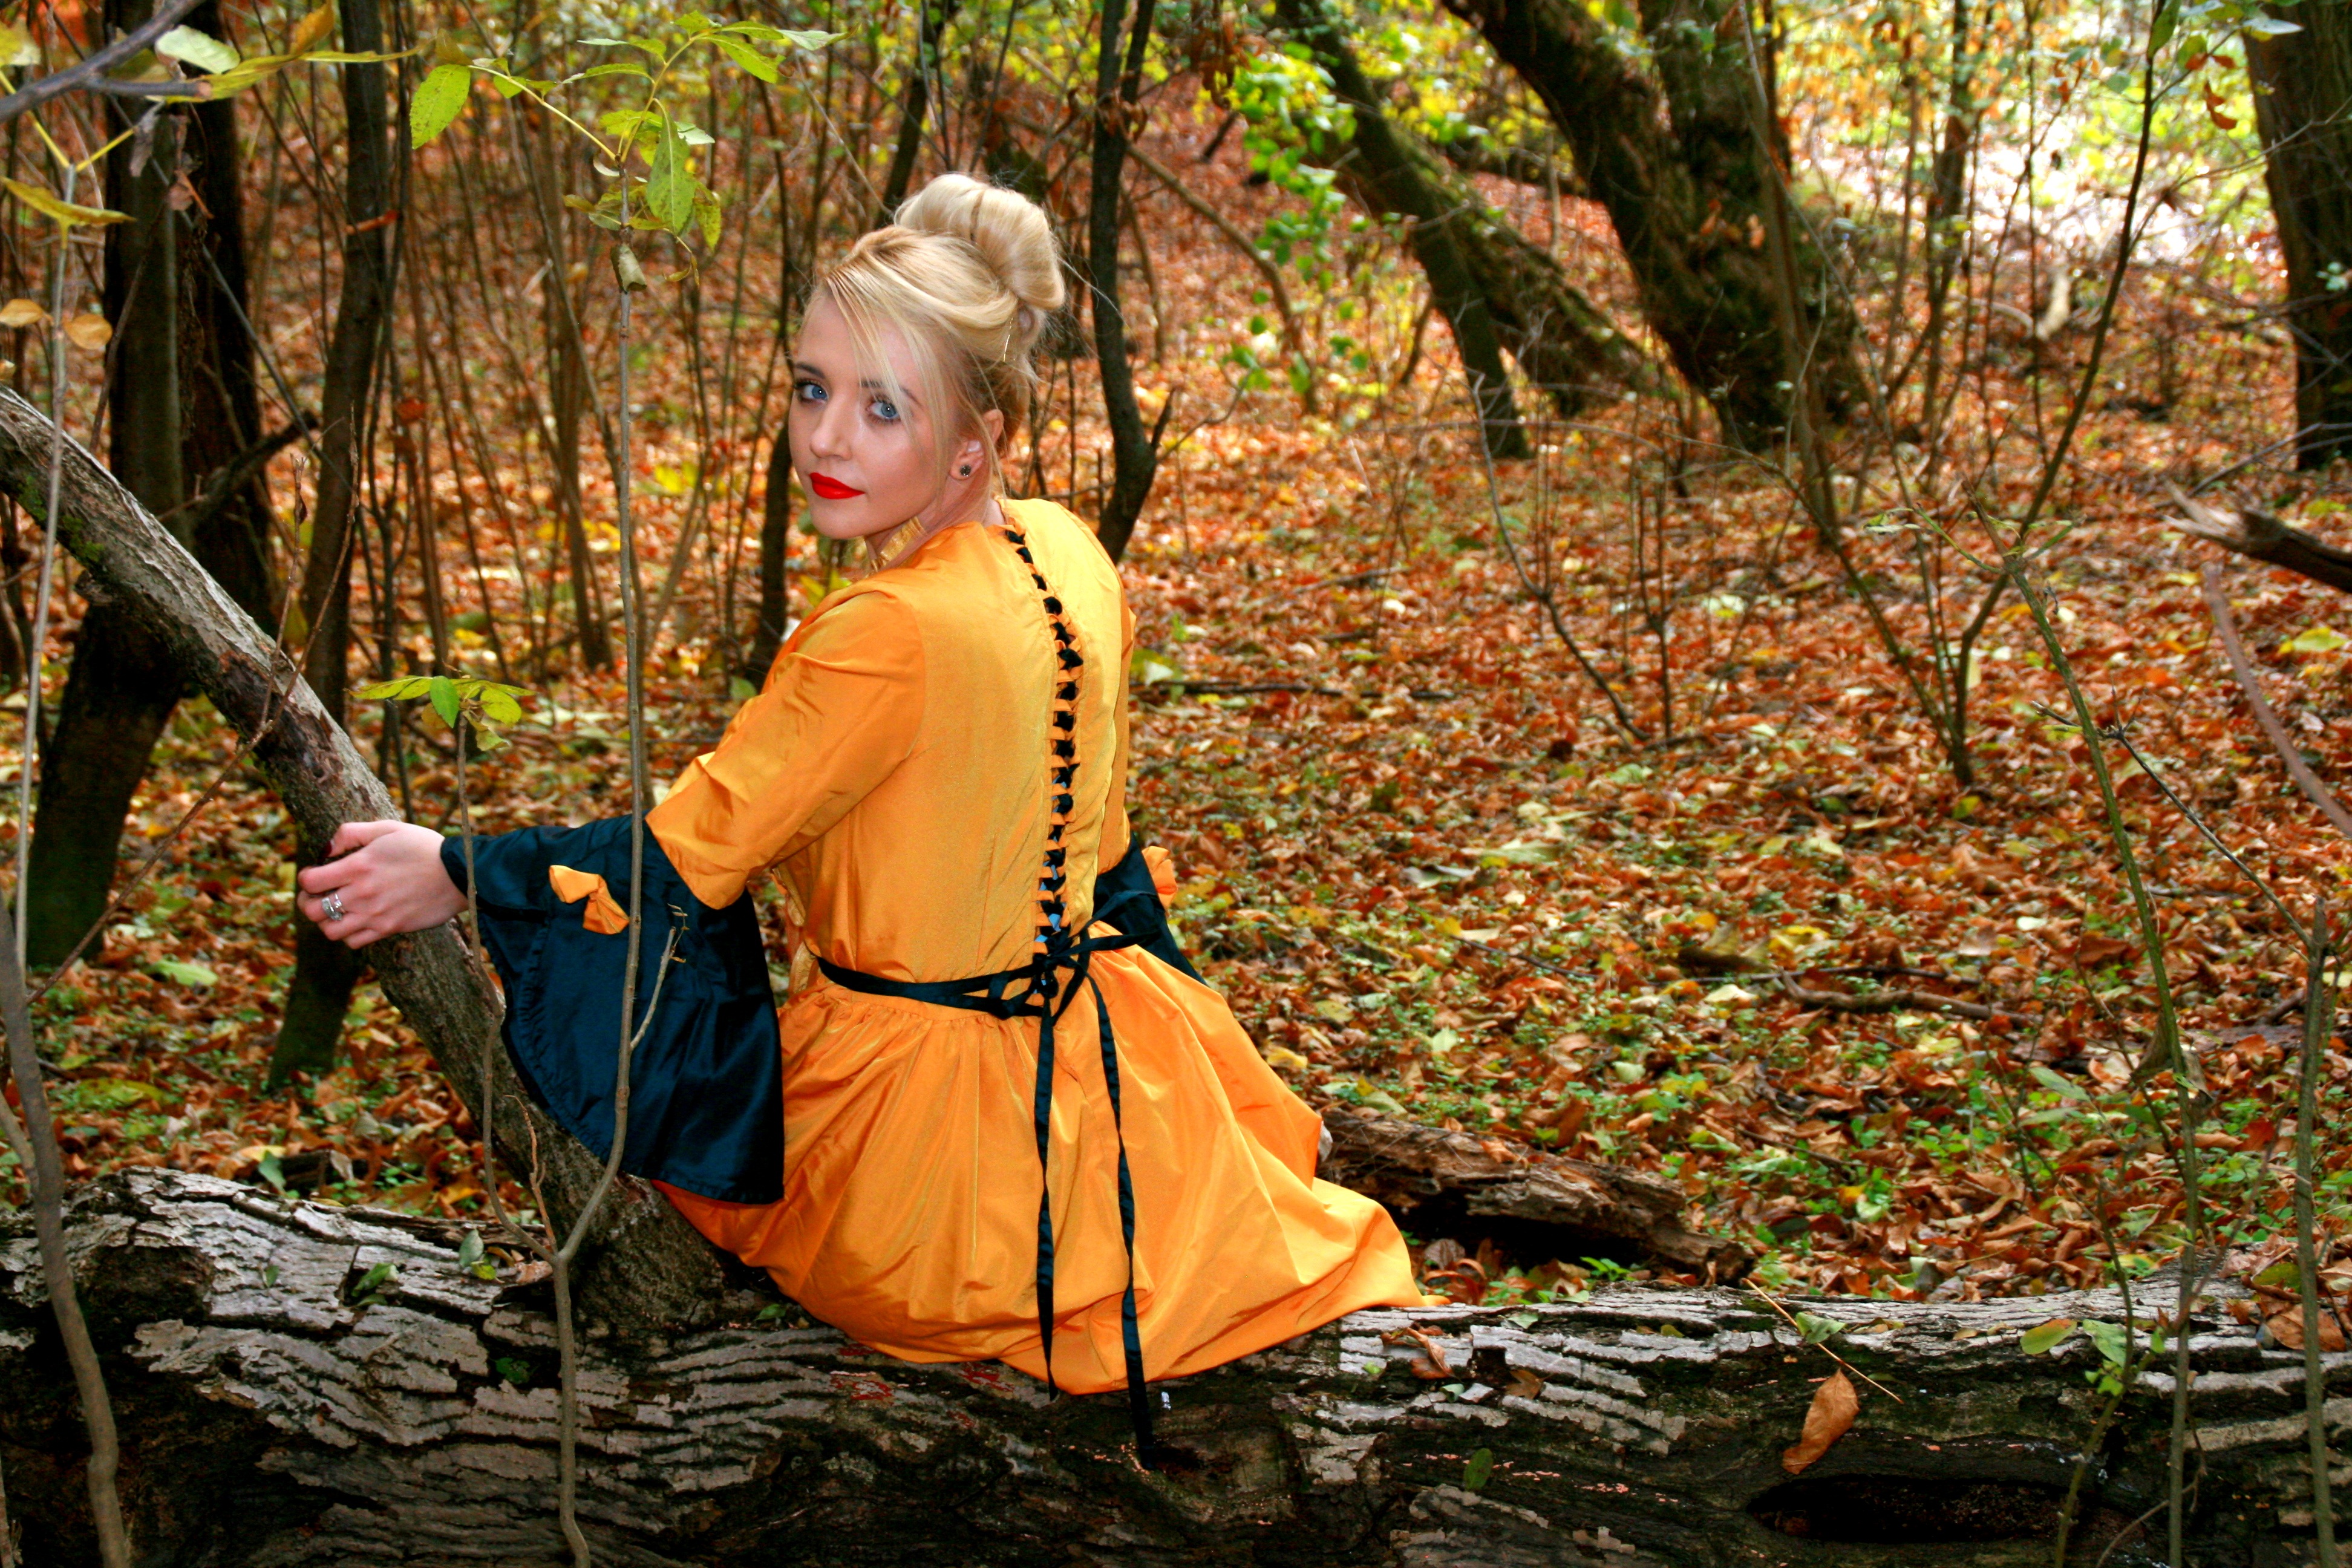
tree, forest, wilderness, girl, leaf, flower, spring, jungle, autumn, yellow, season, leaves, dress, beauty, princess, woodland, habitat, natural environment